Alan Scholefield

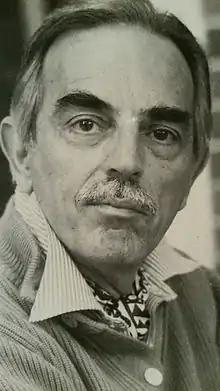
Alan Scholefield

Alan Scholefield (15 January 1931 – 26 October 2017) was a South African writer famous for his "Macrae and Silver" series.